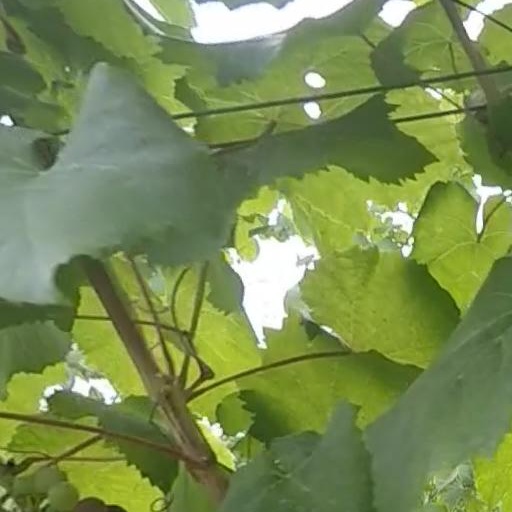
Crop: grape